Mercury Cougar

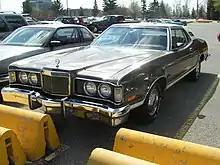
1974 Mercury Cougar XR-7

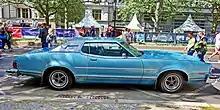
1975-1976 Mercury Cougar XR-7

For the 1969 model year, the Cougar underwent a mid-cycle revision alongside its Mustang counterpart. The straight-lined body sides transitioned toward Coke bottle styling, distinguished by a sweeping body crease sloping down from the hood line to the rear wheels; while the roofline saw little change to its design, the vent windows were deleted. The front fascia retained a full-width grille, with the "electric shaver" split grille replaced by a horizontally slatted grille (with a matching centerpiece); concave taillamp lenses replaced the previous convex design. The hidden headlamps were retained; the mechanism shifted its power from dual vacuum actuators to a single, centrally located vacuum actuator. The vacuum to operate the headlight doors was provided by the engine and stored in a reservoir under the fender. The headlight doors use spiral torsion springs to stay open.